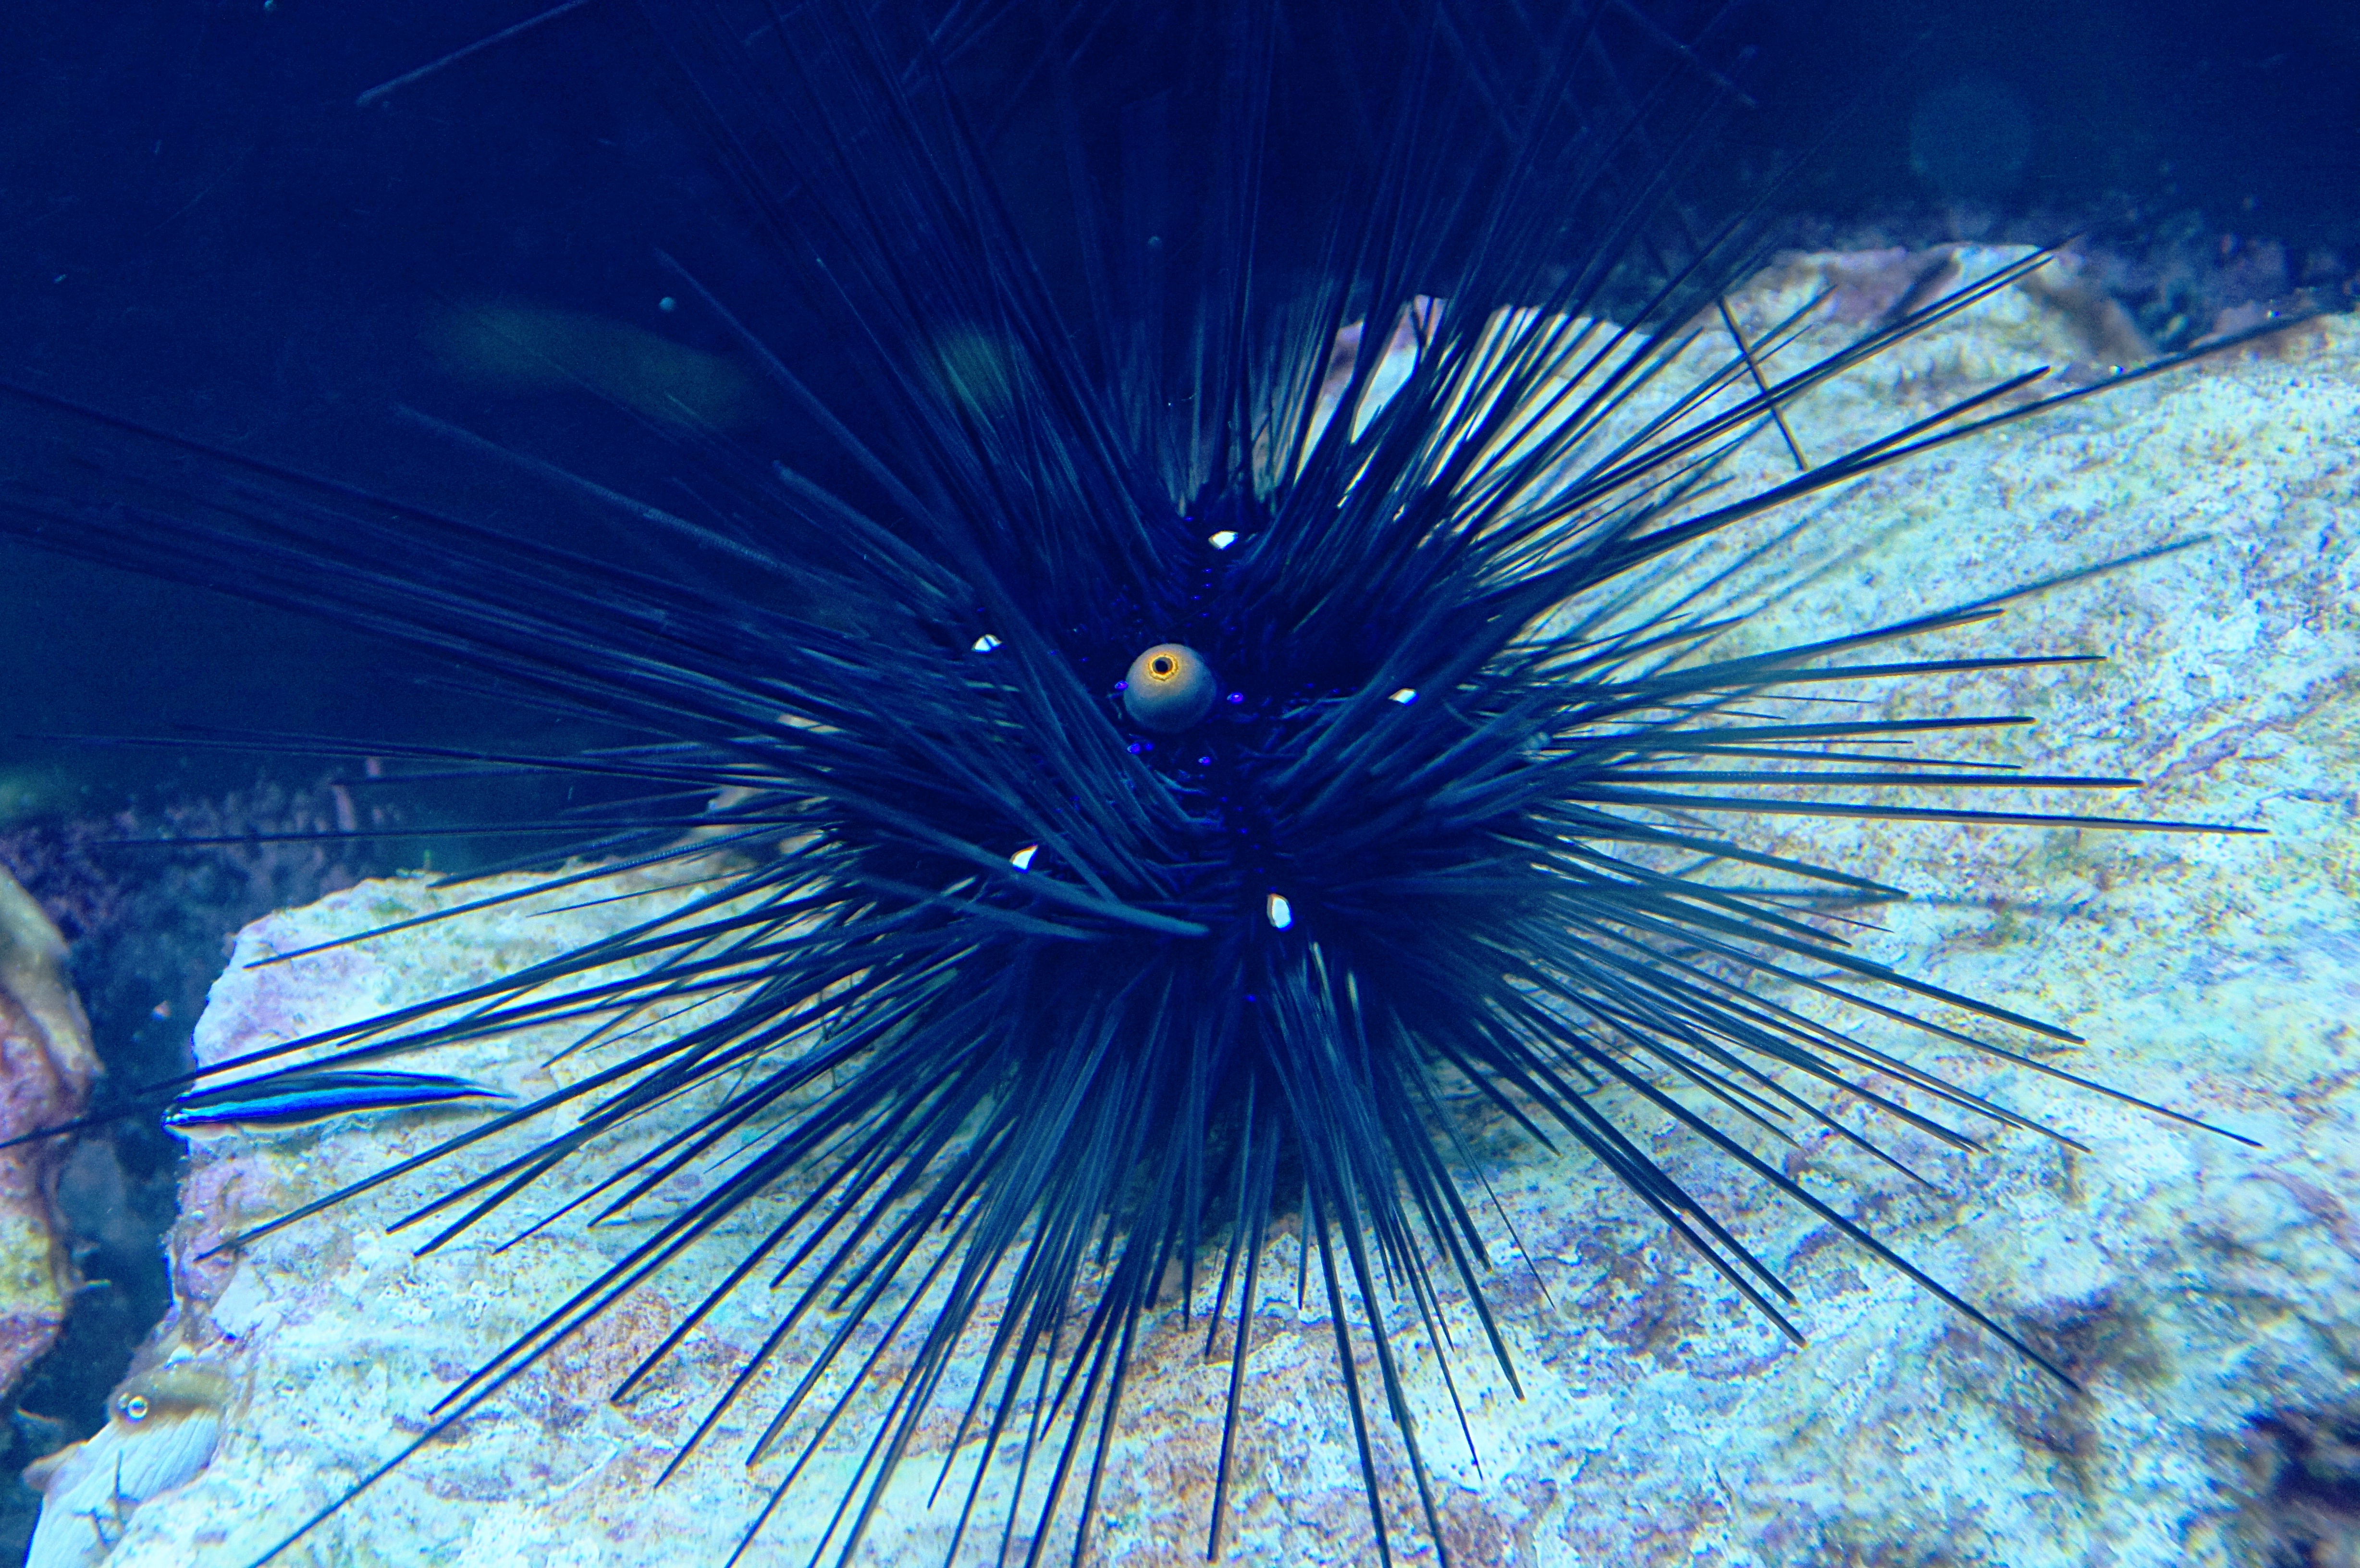
underwater, biology, blue, sea animal, coral, invertebrate, reef, aquarium, sea urchin, spur, macro photography, organism, echinoderm, sea urchins, sea anemone, marine biology, marine invertebrates